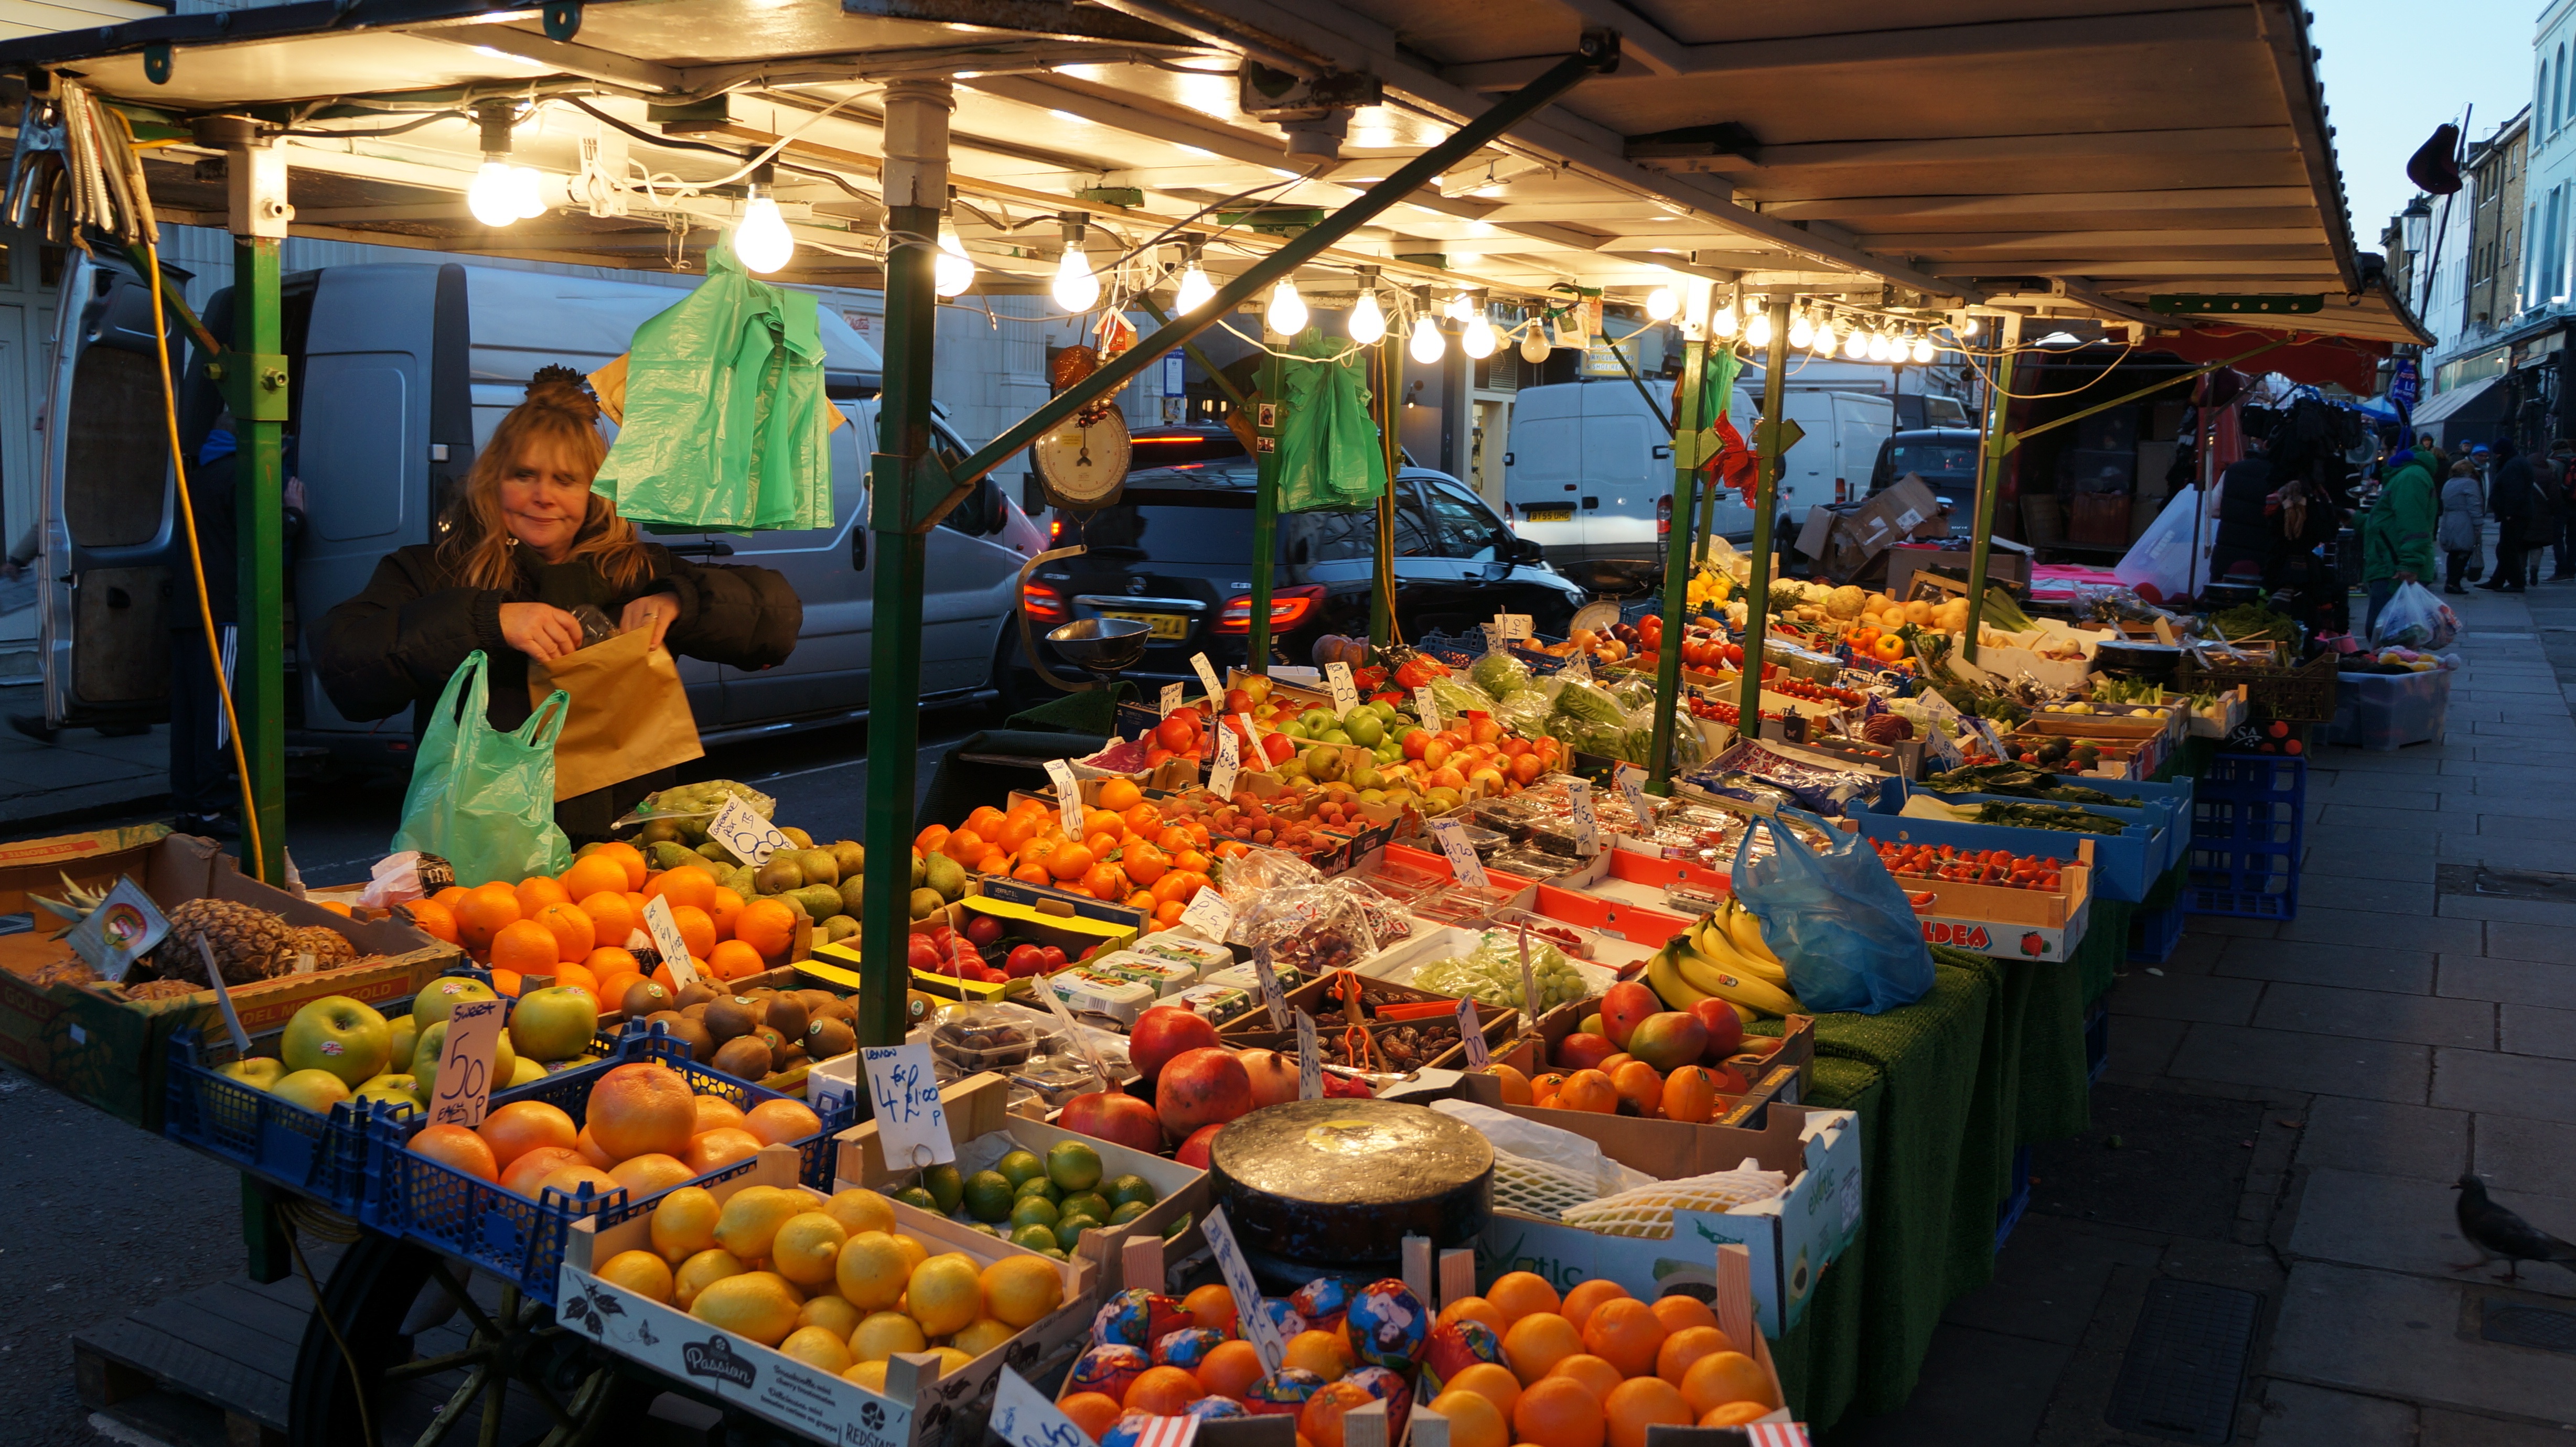
people, street, night, fruit, city, dark, food, vendor, bazaar, market, marketplace, business, public space, london, lights, startup, stall, sale, buy, seller, sell, entrepreneur, local food, street vendor, purchase, notting hill, vending, geographical feature, human settlement, itinerant, portobello, greengrocer